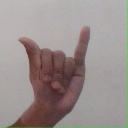
अक्षर: य